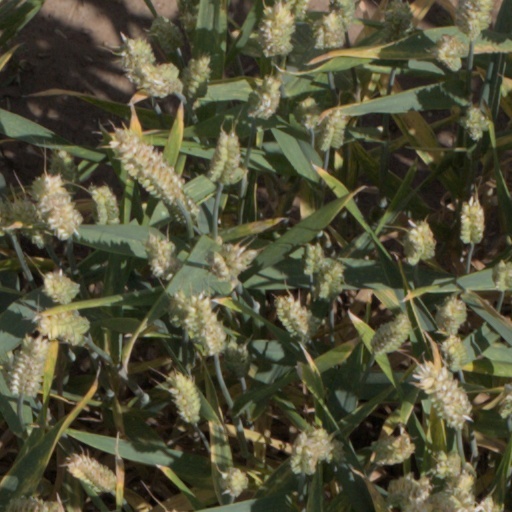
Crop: wheat